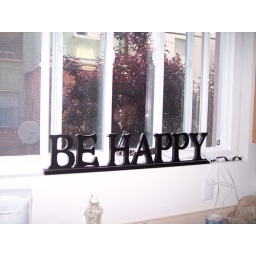
Be happy in my kitchen window